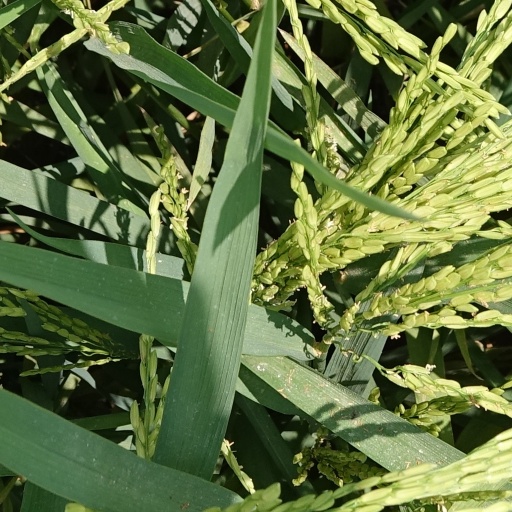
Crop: rice